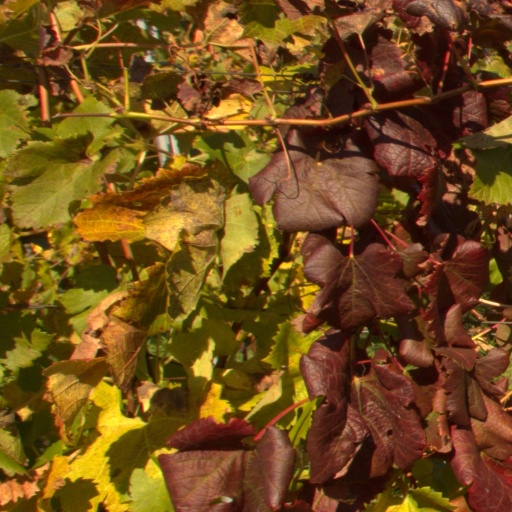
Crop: grape